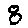
Label: 8